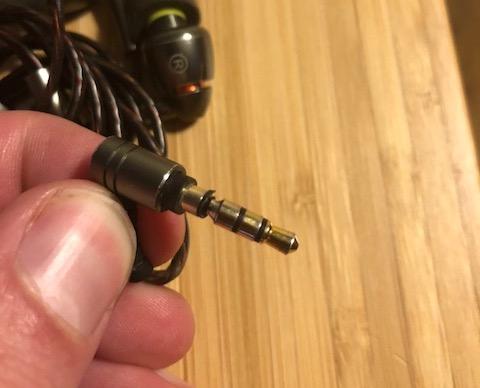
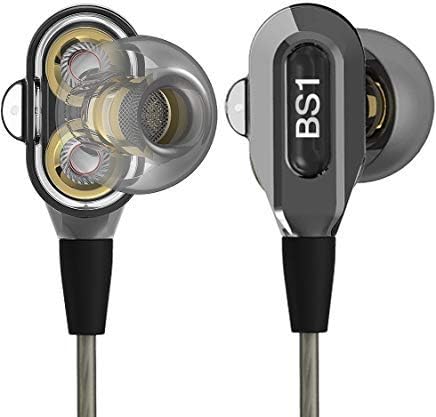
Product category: headphones
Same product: no